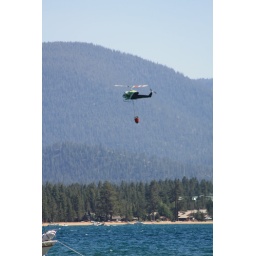
There was a fire on the mountain under the gondola. The helicopter took water from the lake and dumped it on the mountain.